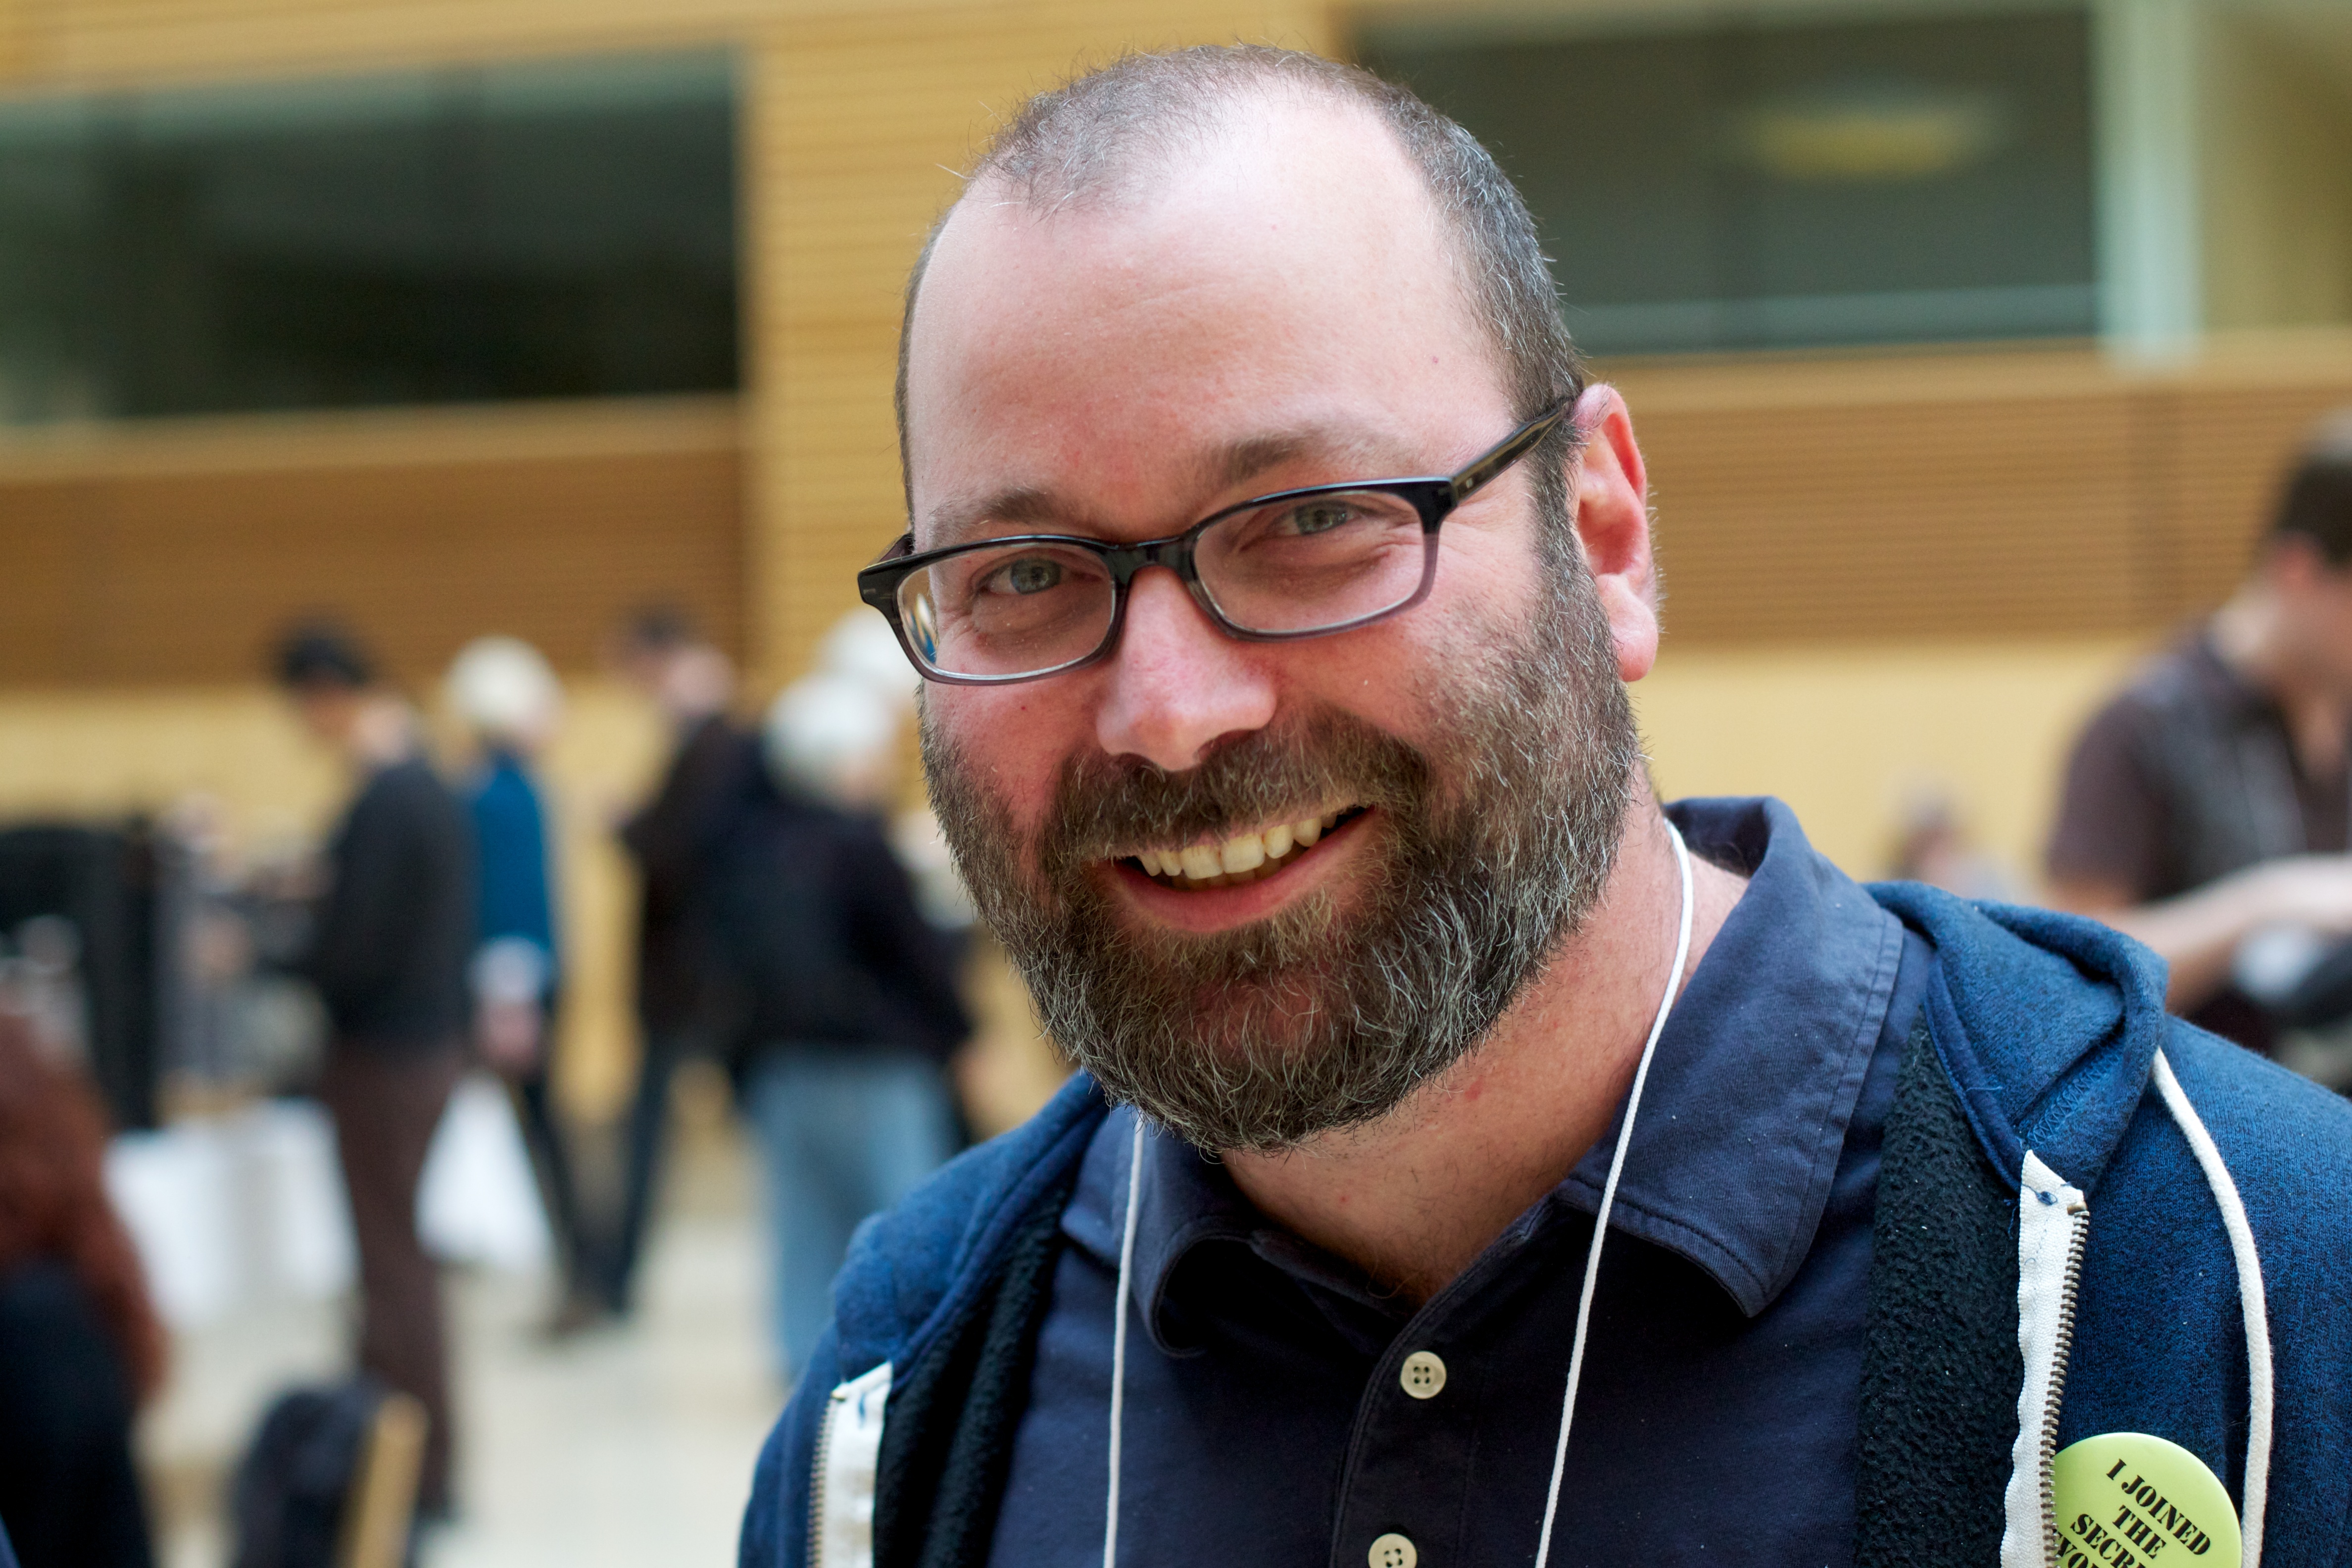
man, person, people, hair, beard, senior citizen, glasses, nv11, facial hair